Fallières Coast

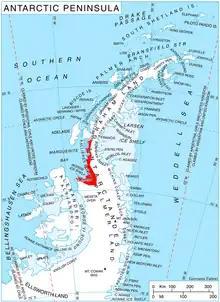
Location of Fallières Coast.

The Fallières Coast is that portion of the west coast of the Antarctic Peninsula between the head of Bourgeois Fjord and Cape Jeremy and lies on Marguerite Bay and the Wordie Ice Shelf. On the south it is joined by Rymill Coast, and in the north by Loubet Coast. Fallières Coast was first explored in January 1909 by the French Antarctic Expedition under J.B. Charcot, who named it for Armand Fallières, then President of France.